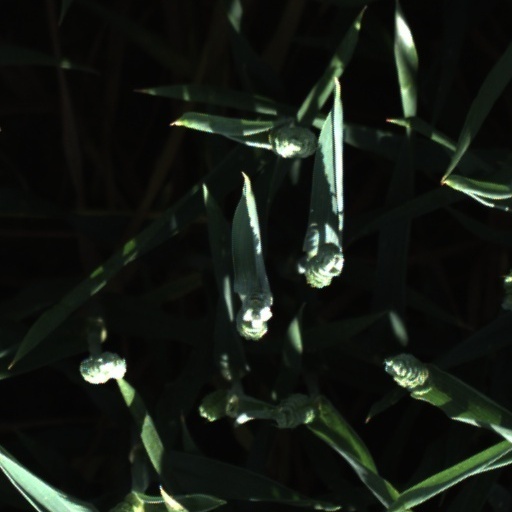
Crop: wheat